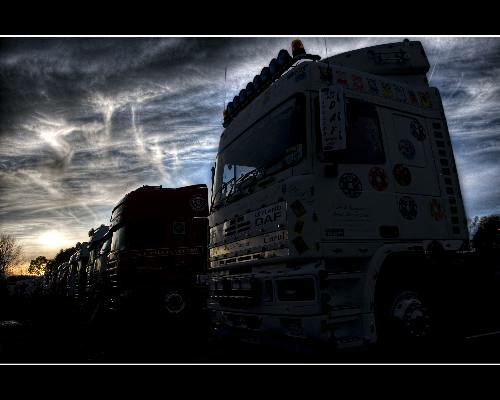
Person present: No